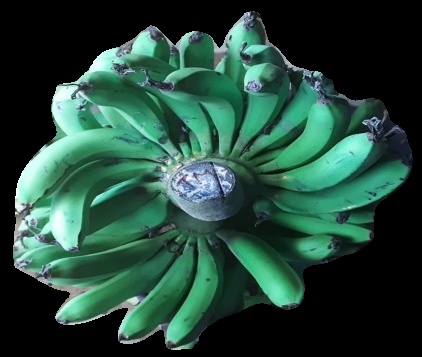
Variety: pachbale
Grade: grade1